Margaret Sullivan (journalist)

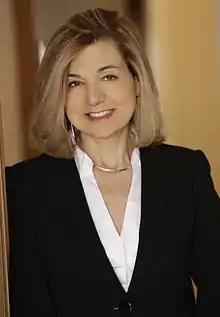
Sullivan in 2016

Margaret M. Sullivan (born 1957) is an American journalist who is the former media columnist for "The Washington Post". She was the fifth public editor of "The New York Times" and the first woman to hold the position. In that role, she reported directly to Arthur Sulzberger, Jr. as the "readers' representative". She began her tenure on September 1, 2012, joining "The New York Times" from "The Buffalo News", where she had been editor and vice-president. Her first column in "The Washington Post" ran on May 22, 2016. On Nov. 2, 2023, Sullivan was named the executive director for the Craig Newmark Center for Journalism Ethics and Security at the Columbia Journalism School.